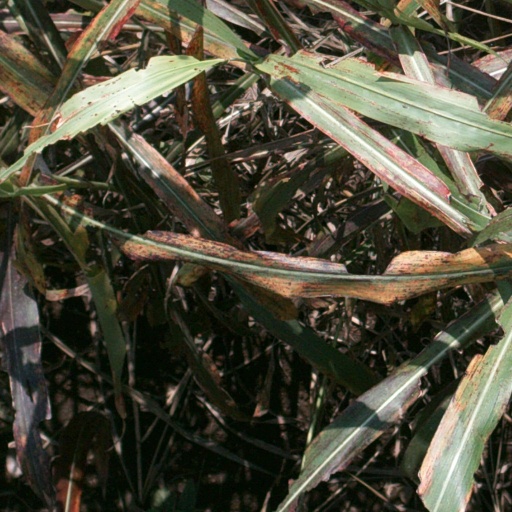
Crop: sorghum